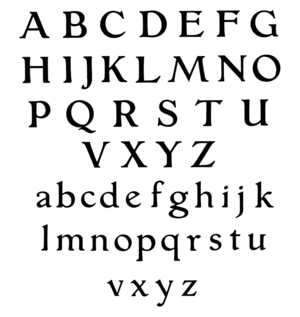
Le Grasset est une police d'écriture inspirée de l’Art nouveau, créée en 1898-1899 par Eugène Grasset et vendue par la fonderie G. Peignot & Fils.